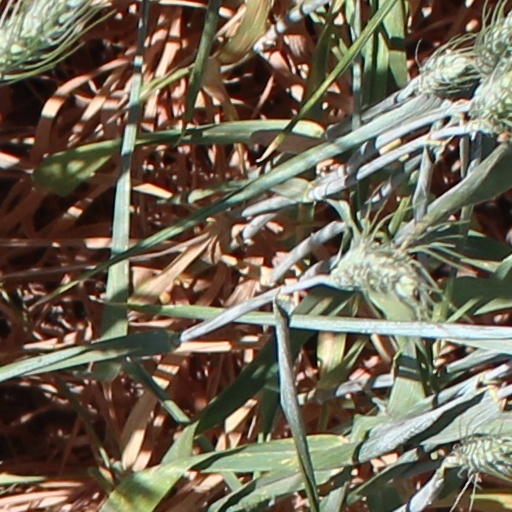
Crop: wheat